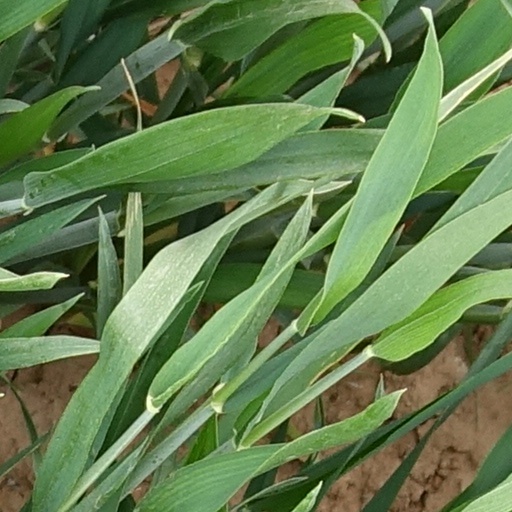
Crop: wheat